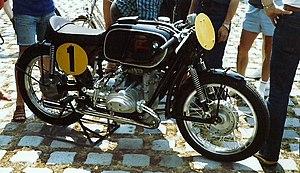
La BMW RS 54 était une moto de compétition construite par BMW à partir de 1953 en faible quantité pour les clients privés. 24 exemplaires furent destinés à certains coureurs privés sélectionnés par la firme.